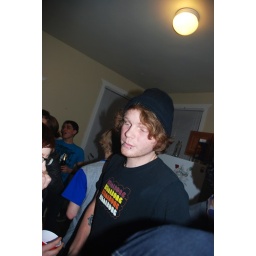
all the girls standing in the line for the bathroom 131